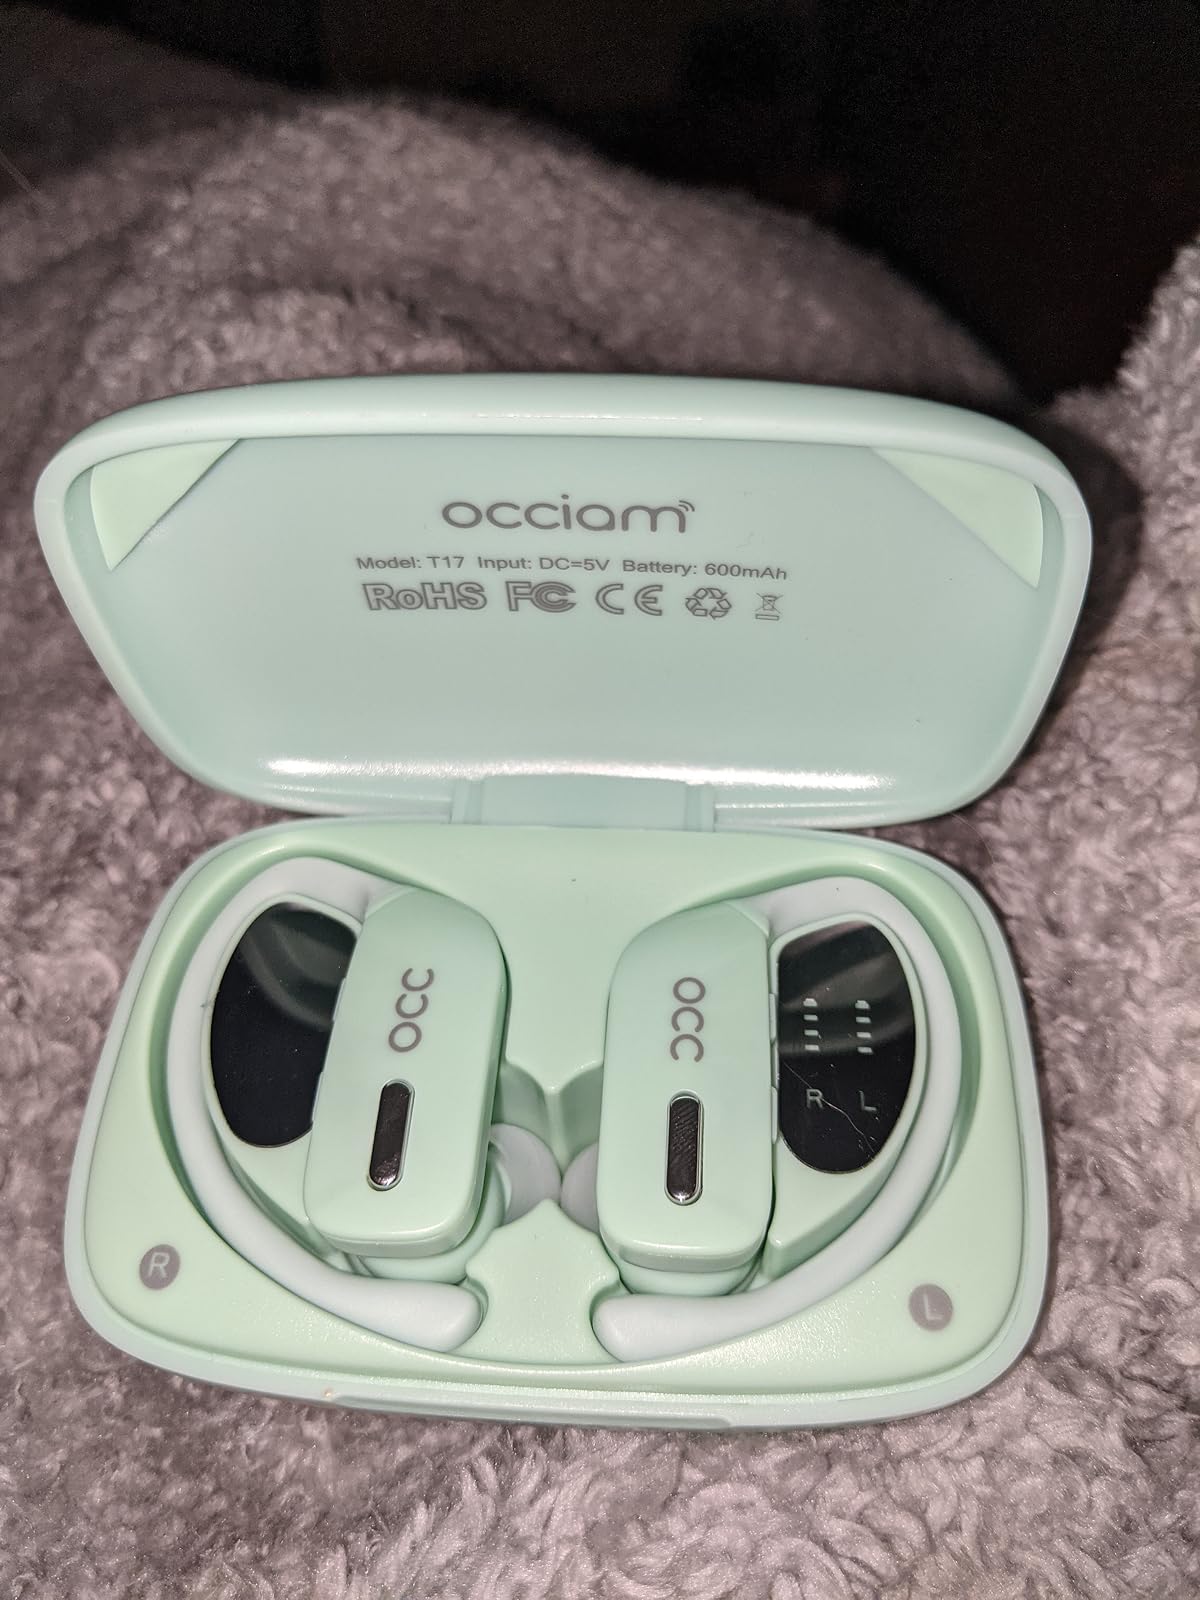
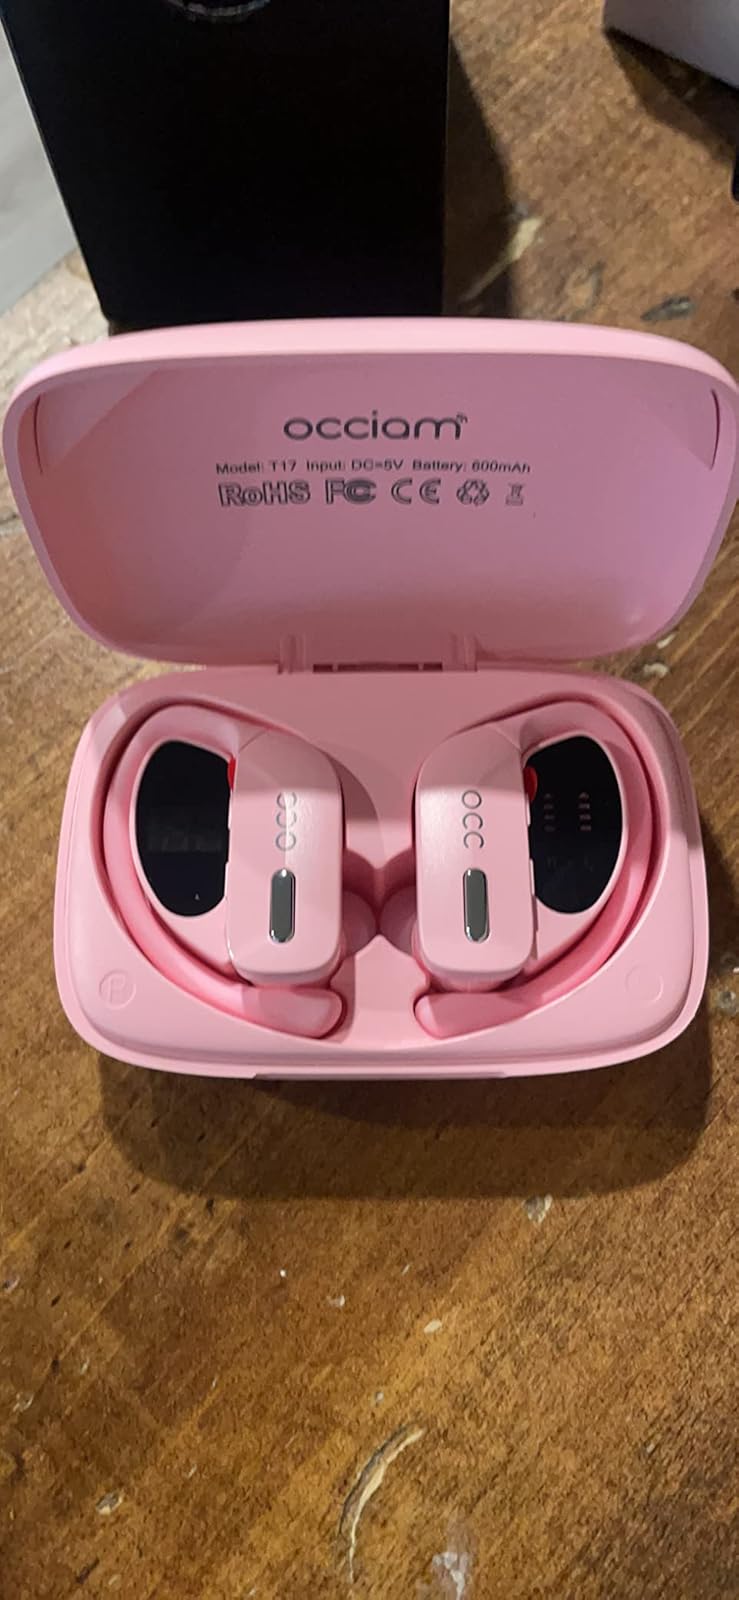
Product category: earbuds
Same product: no